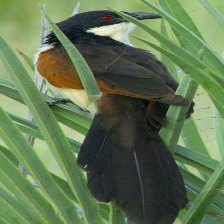
Species: COPPERY TAILED COUCAL
Scientific name: CENTROPUS CUPREICAUDUS